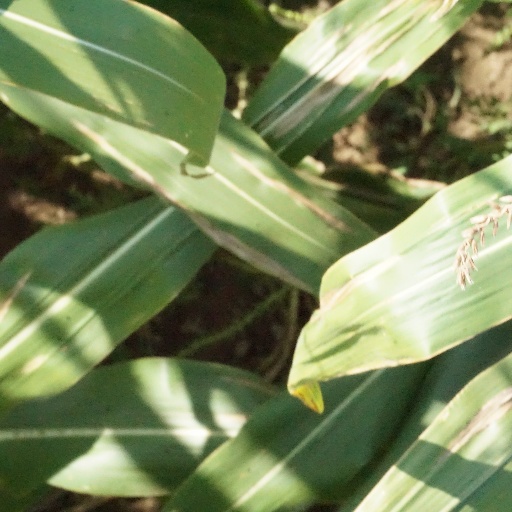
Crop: maize; corn